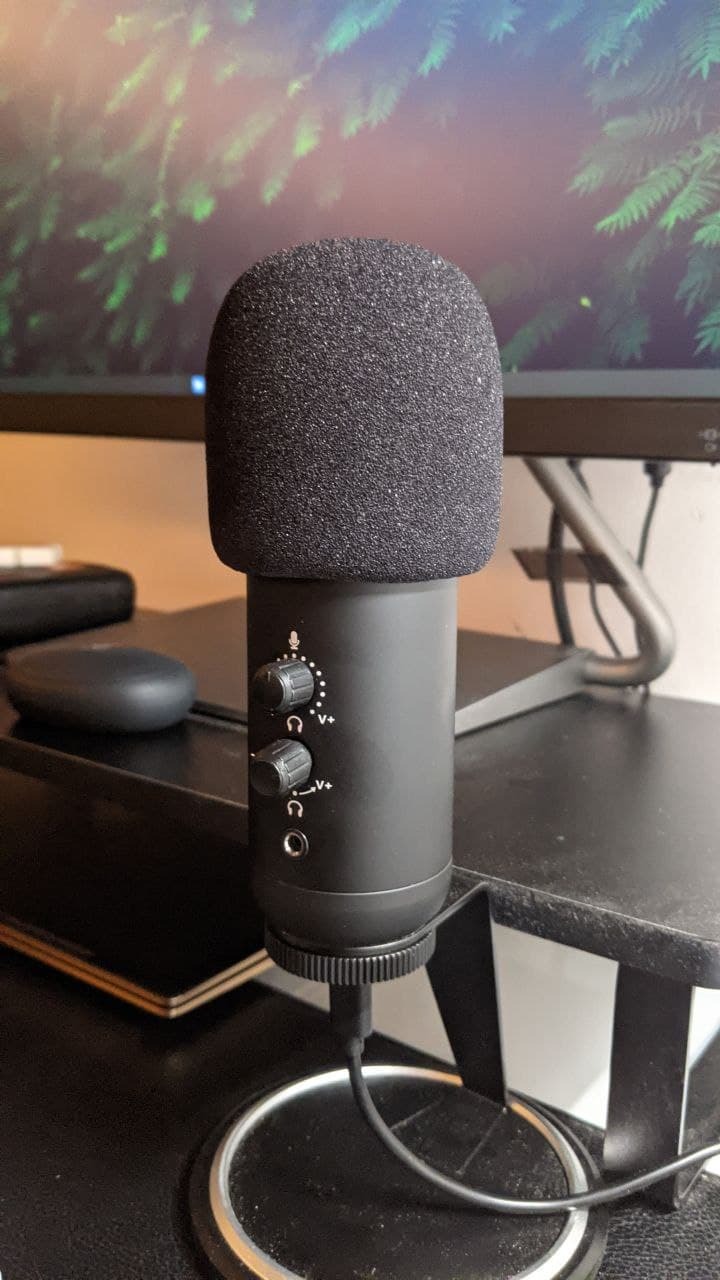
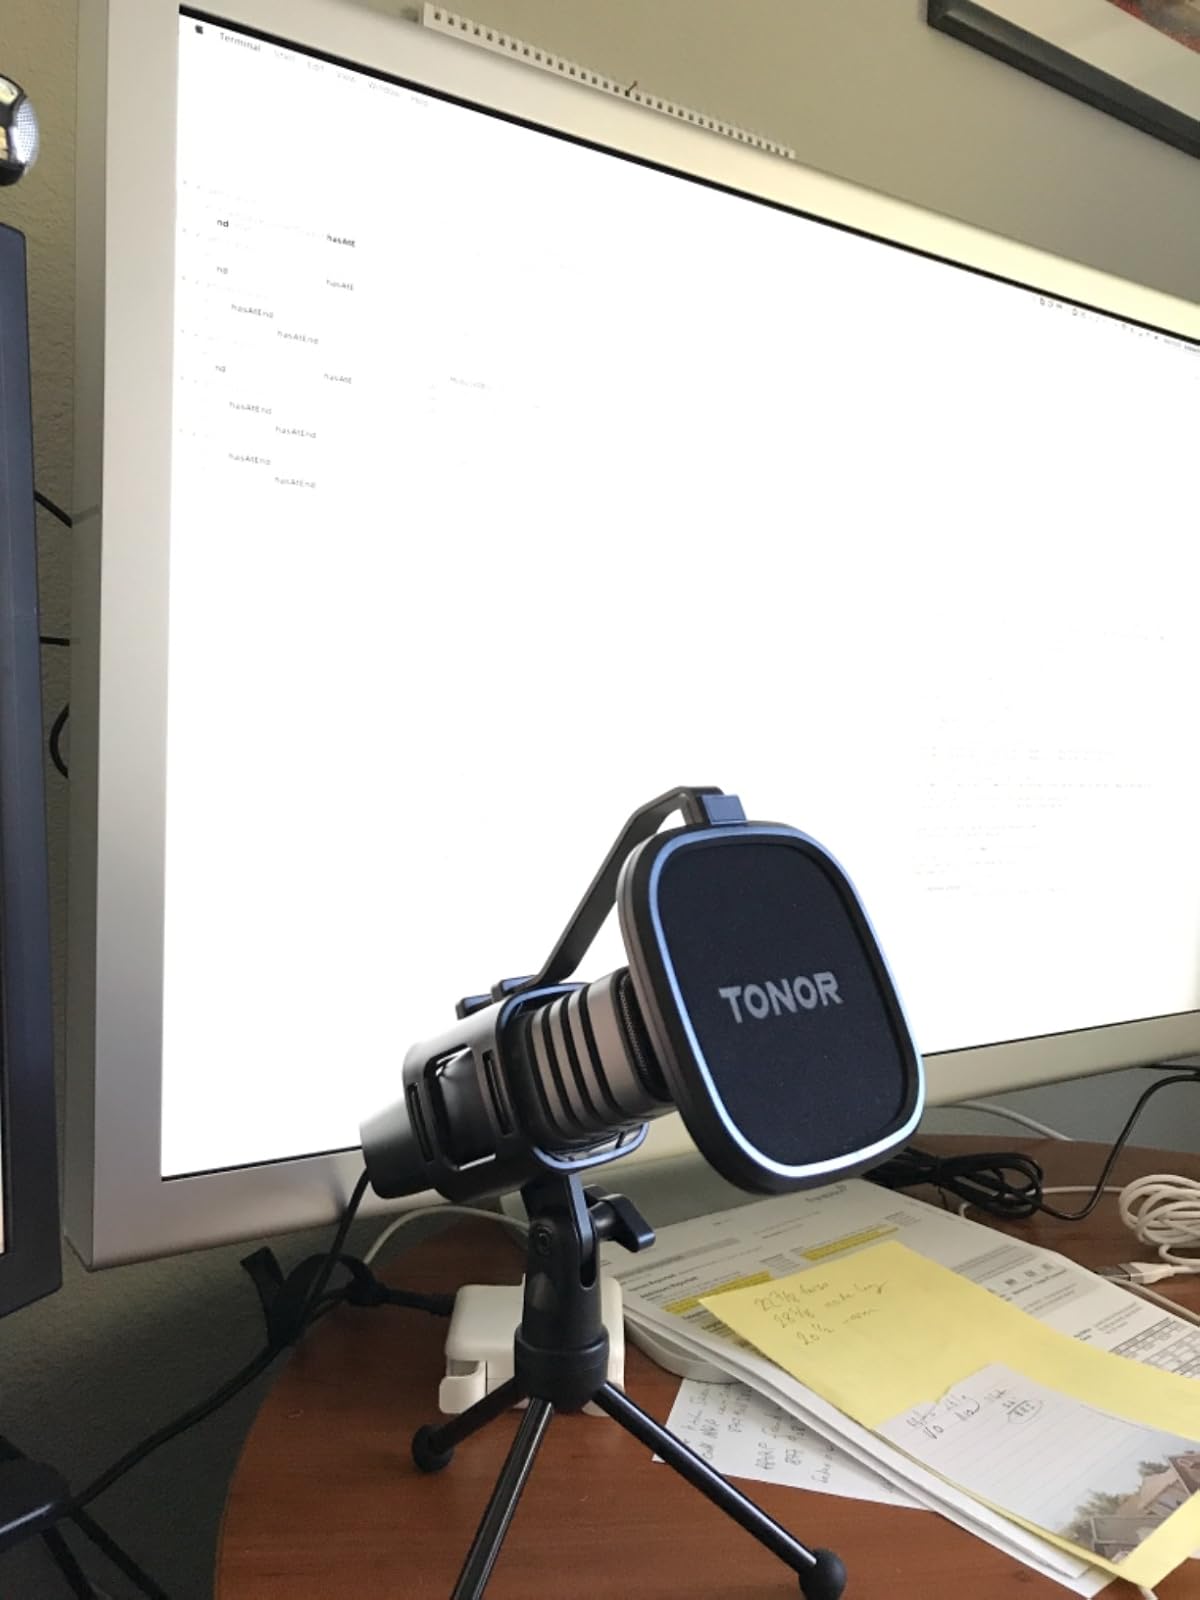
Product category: microphone
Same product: no